Alessandro Volta

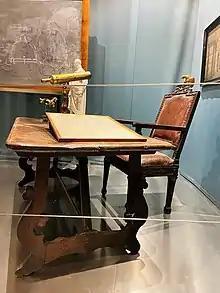
The chair and the blackboard of Alessandro Volta, University History Museum of the University of Pavia

I do not understand how anyone can doubt the sincerity and constancy of my attachment to the religion which I profess, the Roman, Catholic and Apostolic religion in which I was born and brought up, and of which I have always made confession, externally and internally. I have, indeed, and only too often, failed in the performance of those good works which are the mark of a Catholic Christian, and I have been guilty of many sins: but through the special mercy of God I have never, as far as I know, wavered in my faith... In this faith I recognise a pure gift of God, a supernatural grace; but I have not neglected those human means which confirm belief, and overthrow the doubts which at times arise. I studied attentively the grounds and basis of religion, the works of apologists and assailants, the reasons for and against, and I can say that the result of such study is to clothe religion with such a degree of probability, even for the merely natural reason, that every spirit unperverted by sin and passion, every naturally noble spirit must love and accept it. May this confession which has been asked from me and which I willingly give, written and subscribed by my own hand, with authority to show it to whomsoever you will, for I am not ashamed of the Gospel, may it produce some good fruit!